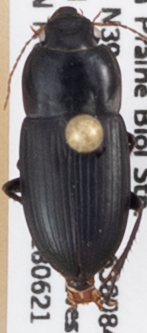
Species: Anisodactylus opaculus
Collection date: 2018-06-21
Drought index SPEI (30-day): -2.09
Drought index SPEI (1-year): -1.526
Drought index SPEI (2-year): -0.84